Stanislav Hurenko

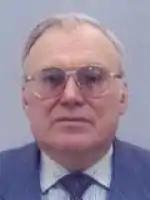
Official portrait, 2002

Stanislav Ivanovych Hurenko (30 May 1936 – 14 April 2013) was a Soviet and Ukrainian politician. He was a member of the Communist Party of the Soviet Union.